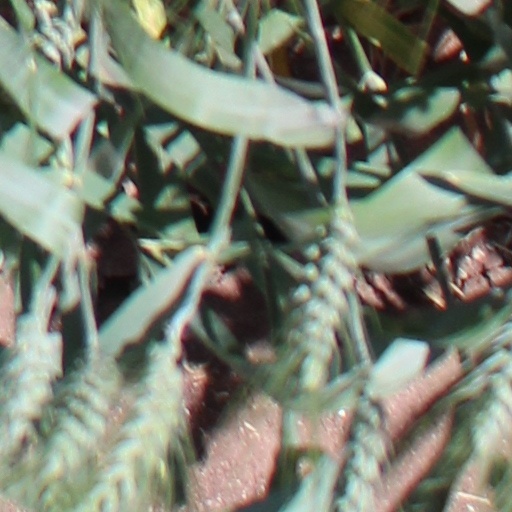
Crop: wheat